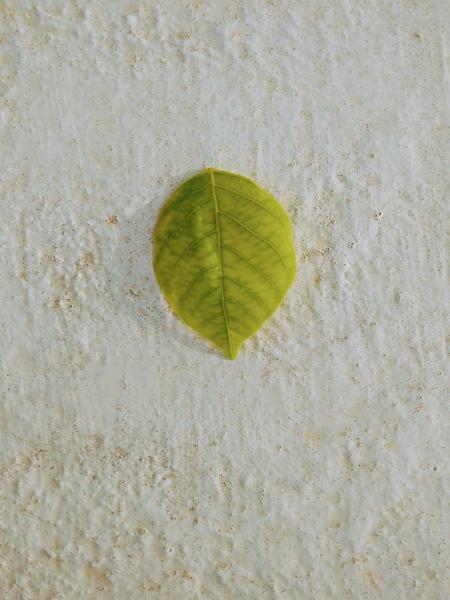
Plant: Honge